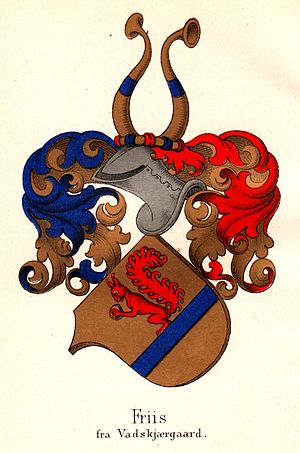
Friis (adelsslægter) / Slægten Friis fra Vadskærgård
Friis af Vadskærgårds våben tegnet 1886 af Anders Thiset
Friis eller Frijs er navnet på flere nu uddøde danske adelsslægter. Deres oprindelse skal efter navnet måske søges på de Frisiske Øer. Navnet blev også i middelalderen båret af adelsmænd med forskellige våbenmærker og af talrige adelsmænd, som ikke kan henføres til bestemte slægter, da deres våbenmærker ikke kendes. I dag er navnet et almindeligt borgerligt navn.